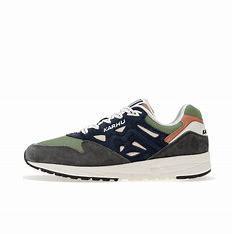
Brand: Karhu
Model: 100